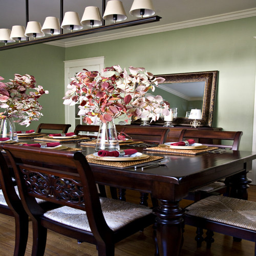
example of a classic dining room design